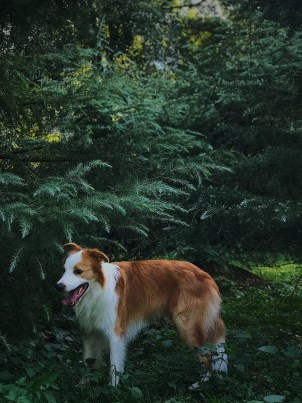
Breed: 2594-n000109-Border_collie